Clan Munro

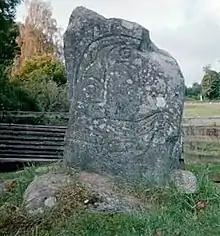
The Eagle Stone, said to commemorate a Munro battle.

In 1411 a major feud broke out between Robert Stewart, Duke of Albany and Domhnall of Islay, Lord of the Isles over the Earldom of Ross. This resulted in the Battle of Harlaw where chief Hugh Munro, 9th Baron of Foulis rose up in support of the Lord of the Isles. The Munros are said to have fought in the Lord of the Isles 'host' against an army of Scottish Lowlanders led by Alexander Stewart, Earl of Mar. In 1428 a group of Munros were granted remission by King James I of Scotland for past offences when he came to Inverness to assert his authority in the Highlands.